Peter Dawson (bass-baritone)

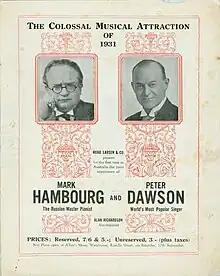
Cover of the program for Dawson's 1931 concert in Adelaide with pianist Mark Hambourg

Peter Smith Dawson (31 January 188227 September 1961) was an Australian bass-baritone and songwriter in the 1920s and 1930s, when he was possibly the most popular singer of that era. He said that at the time the gramophone was "an instrument of torture", excruciating for the recording artist, who needed "lungs of leather" to make an impression on the wax cylinders, which captured nothing but the very loudest noises.